Aleksandr Vasilevsky

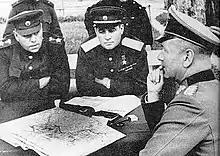
Marshal Vasilevsky (left) and General Ivan Chernyakhovsky interrogate captured Lieutenant General Alfons Hitter in Germany, 1944

In May 1942 one of the most controversial episodes in Vasilevsky's career occurred: the Second Battle of Kharkov, a failed counteroffensive that led to a stinging Red Army defeat, and ultimately to a successful German offensive (Operation Blue) in the south. After repelling the enemy from Moscow, Soviet morale was high and Stalin was determined to launch another general counteroffensive during the summer. However, Vasilevsky recognized that "the reality was more harsh than that." Following Stalin's orders, the Kharkov offensive was launched on May 12, 1942. When the threat of encirclement became obvious, Vasilevsky and Zhukov asked for permission to withdraw the advancing Soviet forces. Stalin refused, leading to the encirclement of the Red Army forces and a total defeat. In his memoirs, Khrushchev accused Vasilevsky of being too passive and indecisive, as well as being unable to defend his point of view in front of Stalin during that particular operation. As he wrote, "It was my view that the catastrophe... could have been avoided if Vasilevsky had taken the position he should have. He could have taken a different position... but he didn't do that, and as a result, in my view, he had a hand in the destruction of thousands of Red Army fighters in the Kharkov campaign."